Chicago Blackhawks

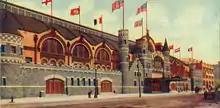
The Chicago Coliseum (pictured in a 1910 postcard), the Black Hawks' home arena from 1926 to 1929

The Black Hawks played their first game on November 17, 1926, against the Toronto St. Patricks at the Chicago Coliseum. They won their first game 4–1, in front of a crowd of over 7,000. The Hawks' first season was a moderate success, as they finished the season in third place with a record of 19–22–3. However, they lost the 1927 first-round playoff series to the Boston Bruins.